Pune Tribal Museum

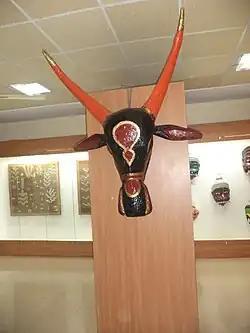

Pune Tribal Museum is located in the city of Pune, Maharashtra, India. The Museum was established in the year 1962 as an extension of Tribal Research and Training Institute, Pune, started display in year 1965 and exhibits the culture of the Maharashtrian tribes. This tribal museum was found as a place 'committed to preserve, the artistic and poetic impulses of